Tom Lehman

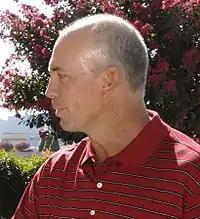
Lehman in 2006

Thomas Edward Lehman (born March 7, 1959) is an American professional golfer. A former #1 ranked golfer, his tournament wins include one major title, the 1996 Open Championship; and he is the only golfer in history to have been awarded the Player of the Year honor on all three PGA Tours: the regular PGA Tour, the developmental Korn Ferry Tour, and the PGA Tour Champions.